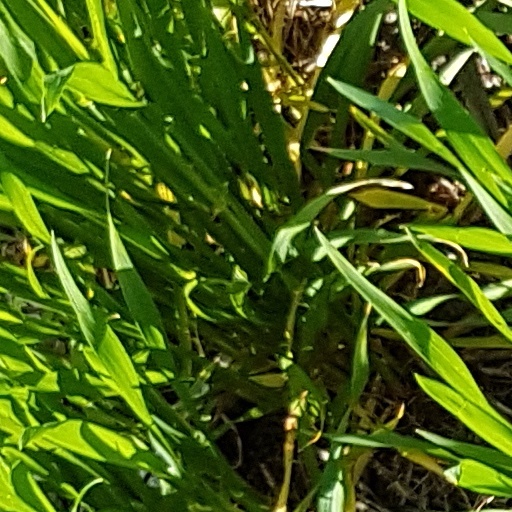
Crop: wheat